Church of the Covenant (Pennsylvania)

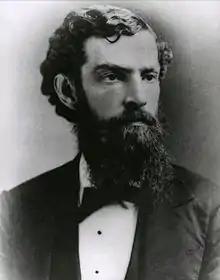
George P. Hays was an early and influential minister.

On March 12, 1861, the Presbytery of Washington organized the Second Presbyterian Church because the First Presbyterian Church of Washington had outgrown its facilities. The split, which saw 36 members leave the First Presbyterian Church to join the Second, was reportedly "attended with expressions of the best Christian feeling" between the congregations. Because of the American Civil War, the two congregations continued to worship together until 1864. The Second Presbyterian Church leased a church building from a Methodist Protestant building on Beau Street. In 1870, George P. Hays became "stated supply", while also serving as President of the neighboring Washington & Jefferson College. He focused on preaching and left the administration of the church in the capable hands of the members. Hays served until 1881, when he moved to take a pastorate in Colorado.